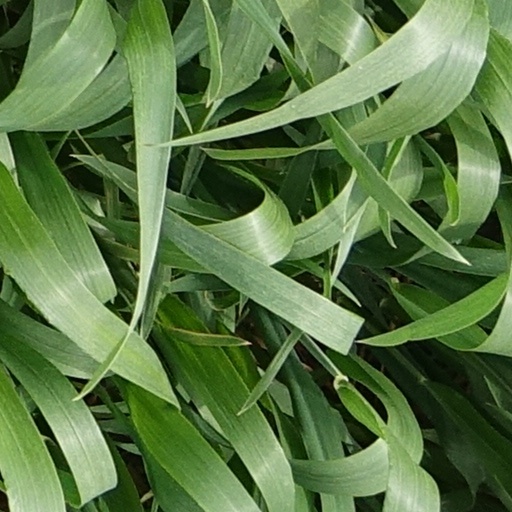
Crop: wheat